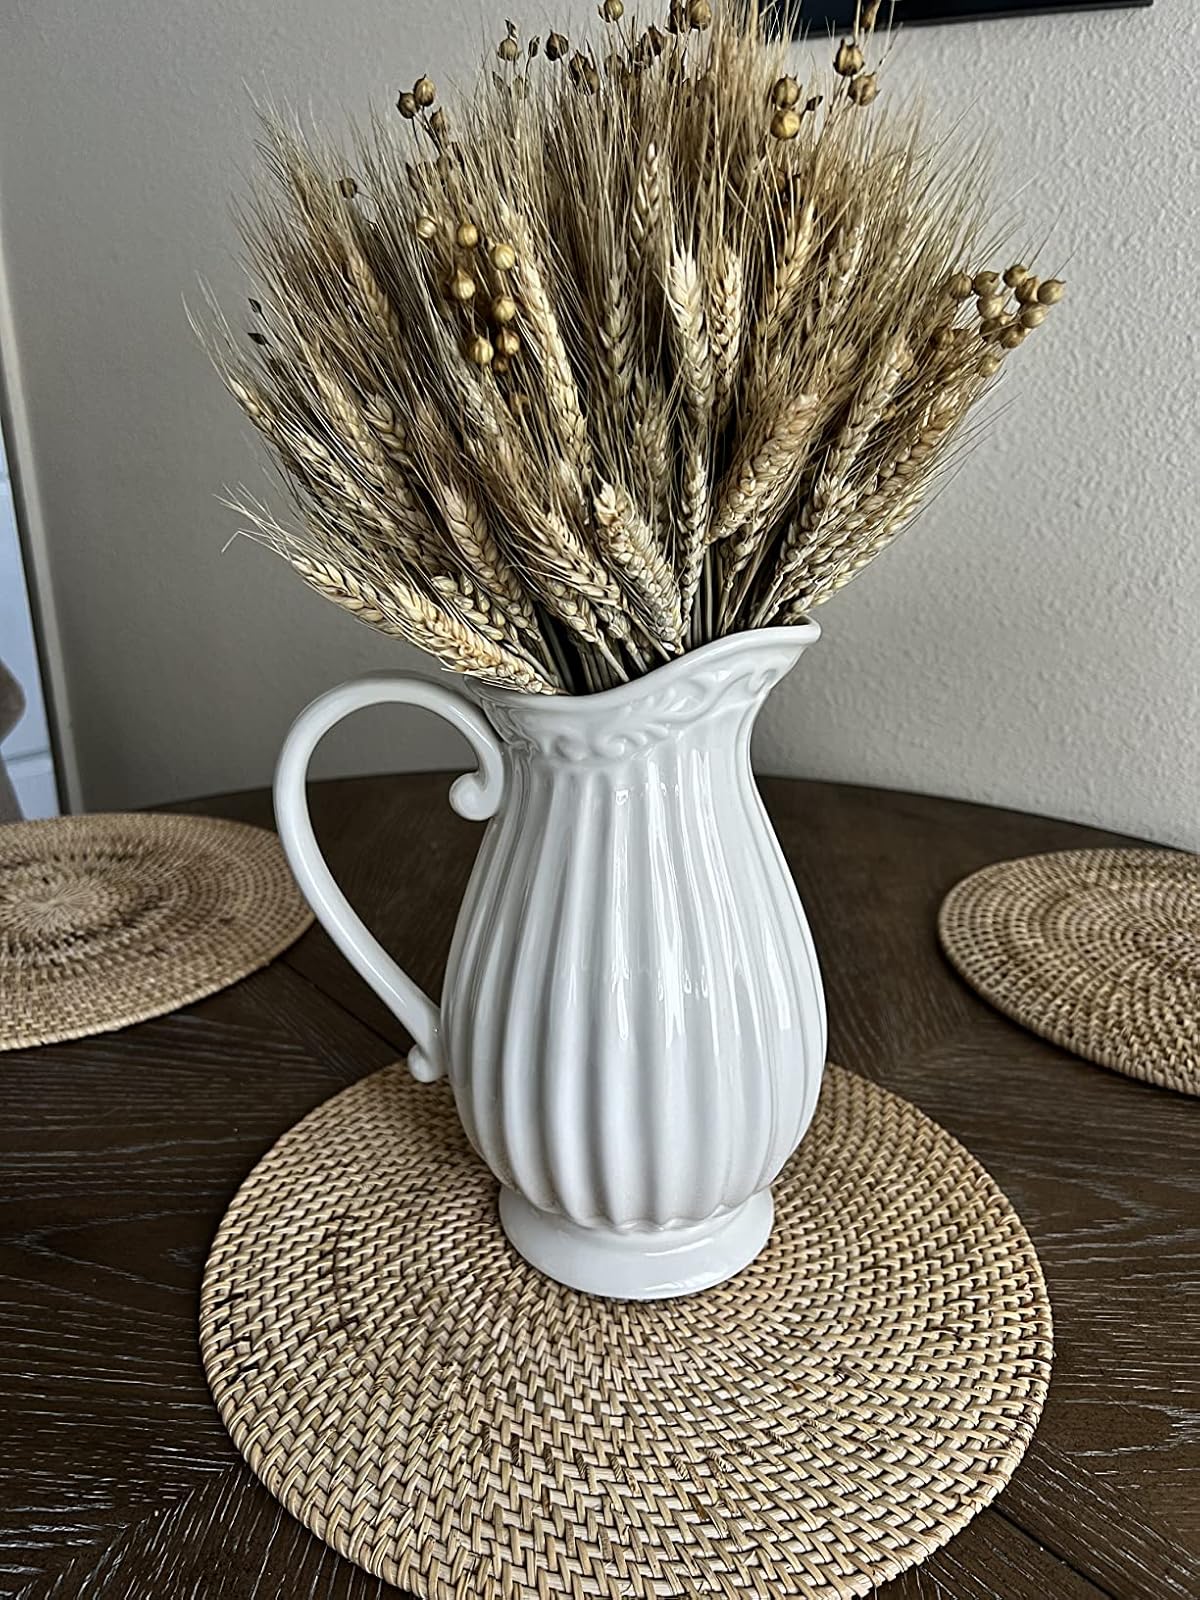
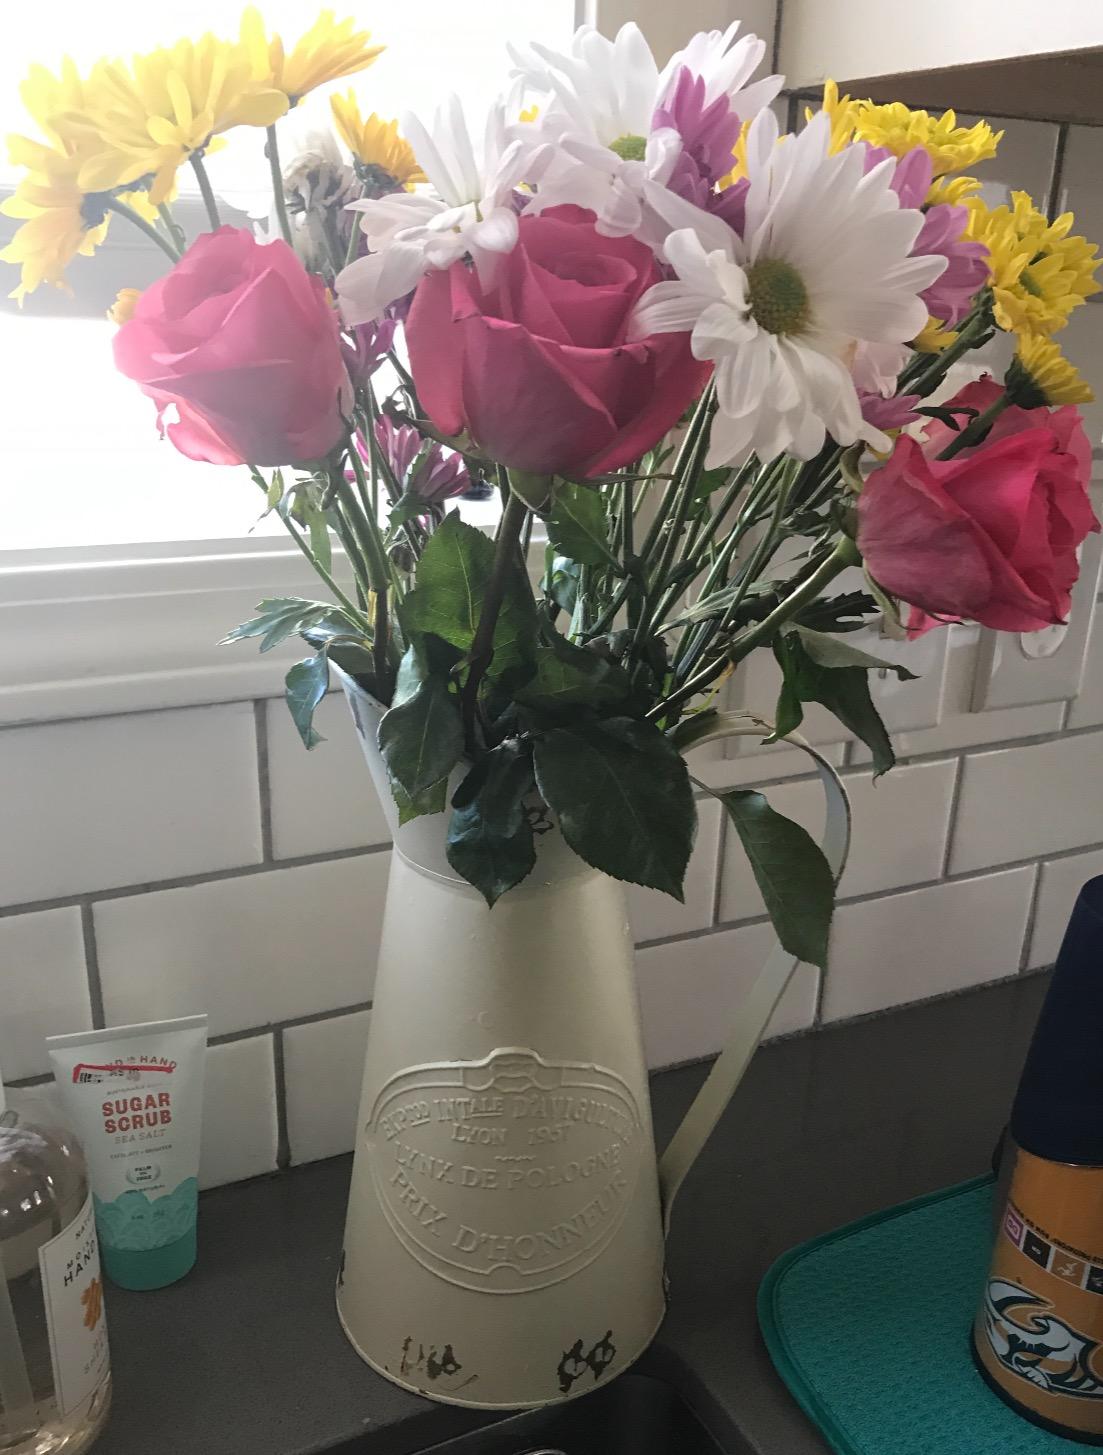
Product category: vase
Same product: no